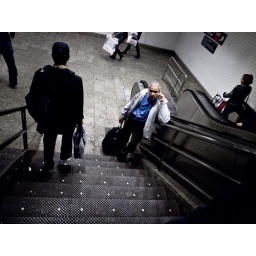
a man in blue shirt called